Regent's Park tube station

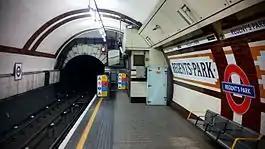
Bakerloo line platform at the station

Regent's Park is a London Underground station south of Regent's Park. It is on the Bakerloo line between Baker Street and Oxford Circus stations. Its access is on Marylebone Road, within Park Crescent, in Travelcard Zone 1, in which zone it is the second-least used station (least-used is Lambeth North) – it saw 3.5 million entries or exits in 2015. It is west of Great Portland Street tube station on the same arterial road.